Carl Zeiss

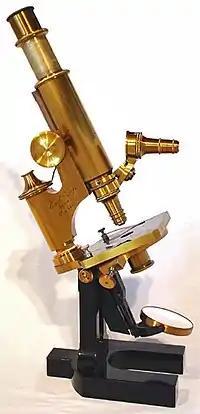
Large microscope by Carl Zeiss (1879)

To solve his problem Zeiss returned to his original plans to design his objectives based on a calculated theoretical basis. He renewed his search for a collaborator and this time chose Ernst Abbe (1840–1905), a private docent, or associate professor, at the university. The official collaboration between the 50 year old Zeiss and 26 year old Abbe began in July 1866 with the goal of the creation of a water immersion objective with resolution equal to those of Emil Hartnack's.